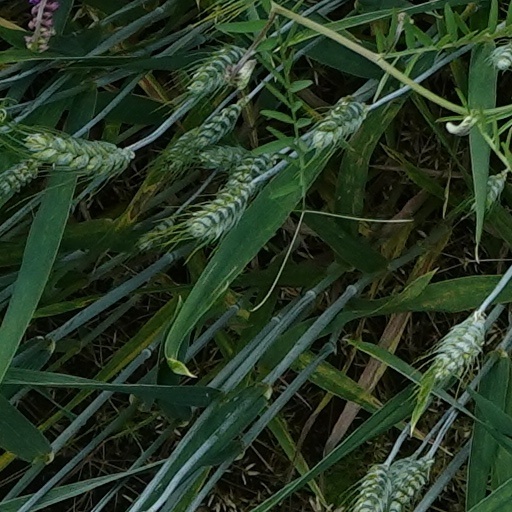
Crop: wheat